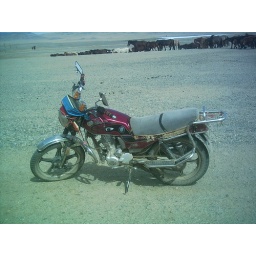
the blue scarves are also typically found in cars